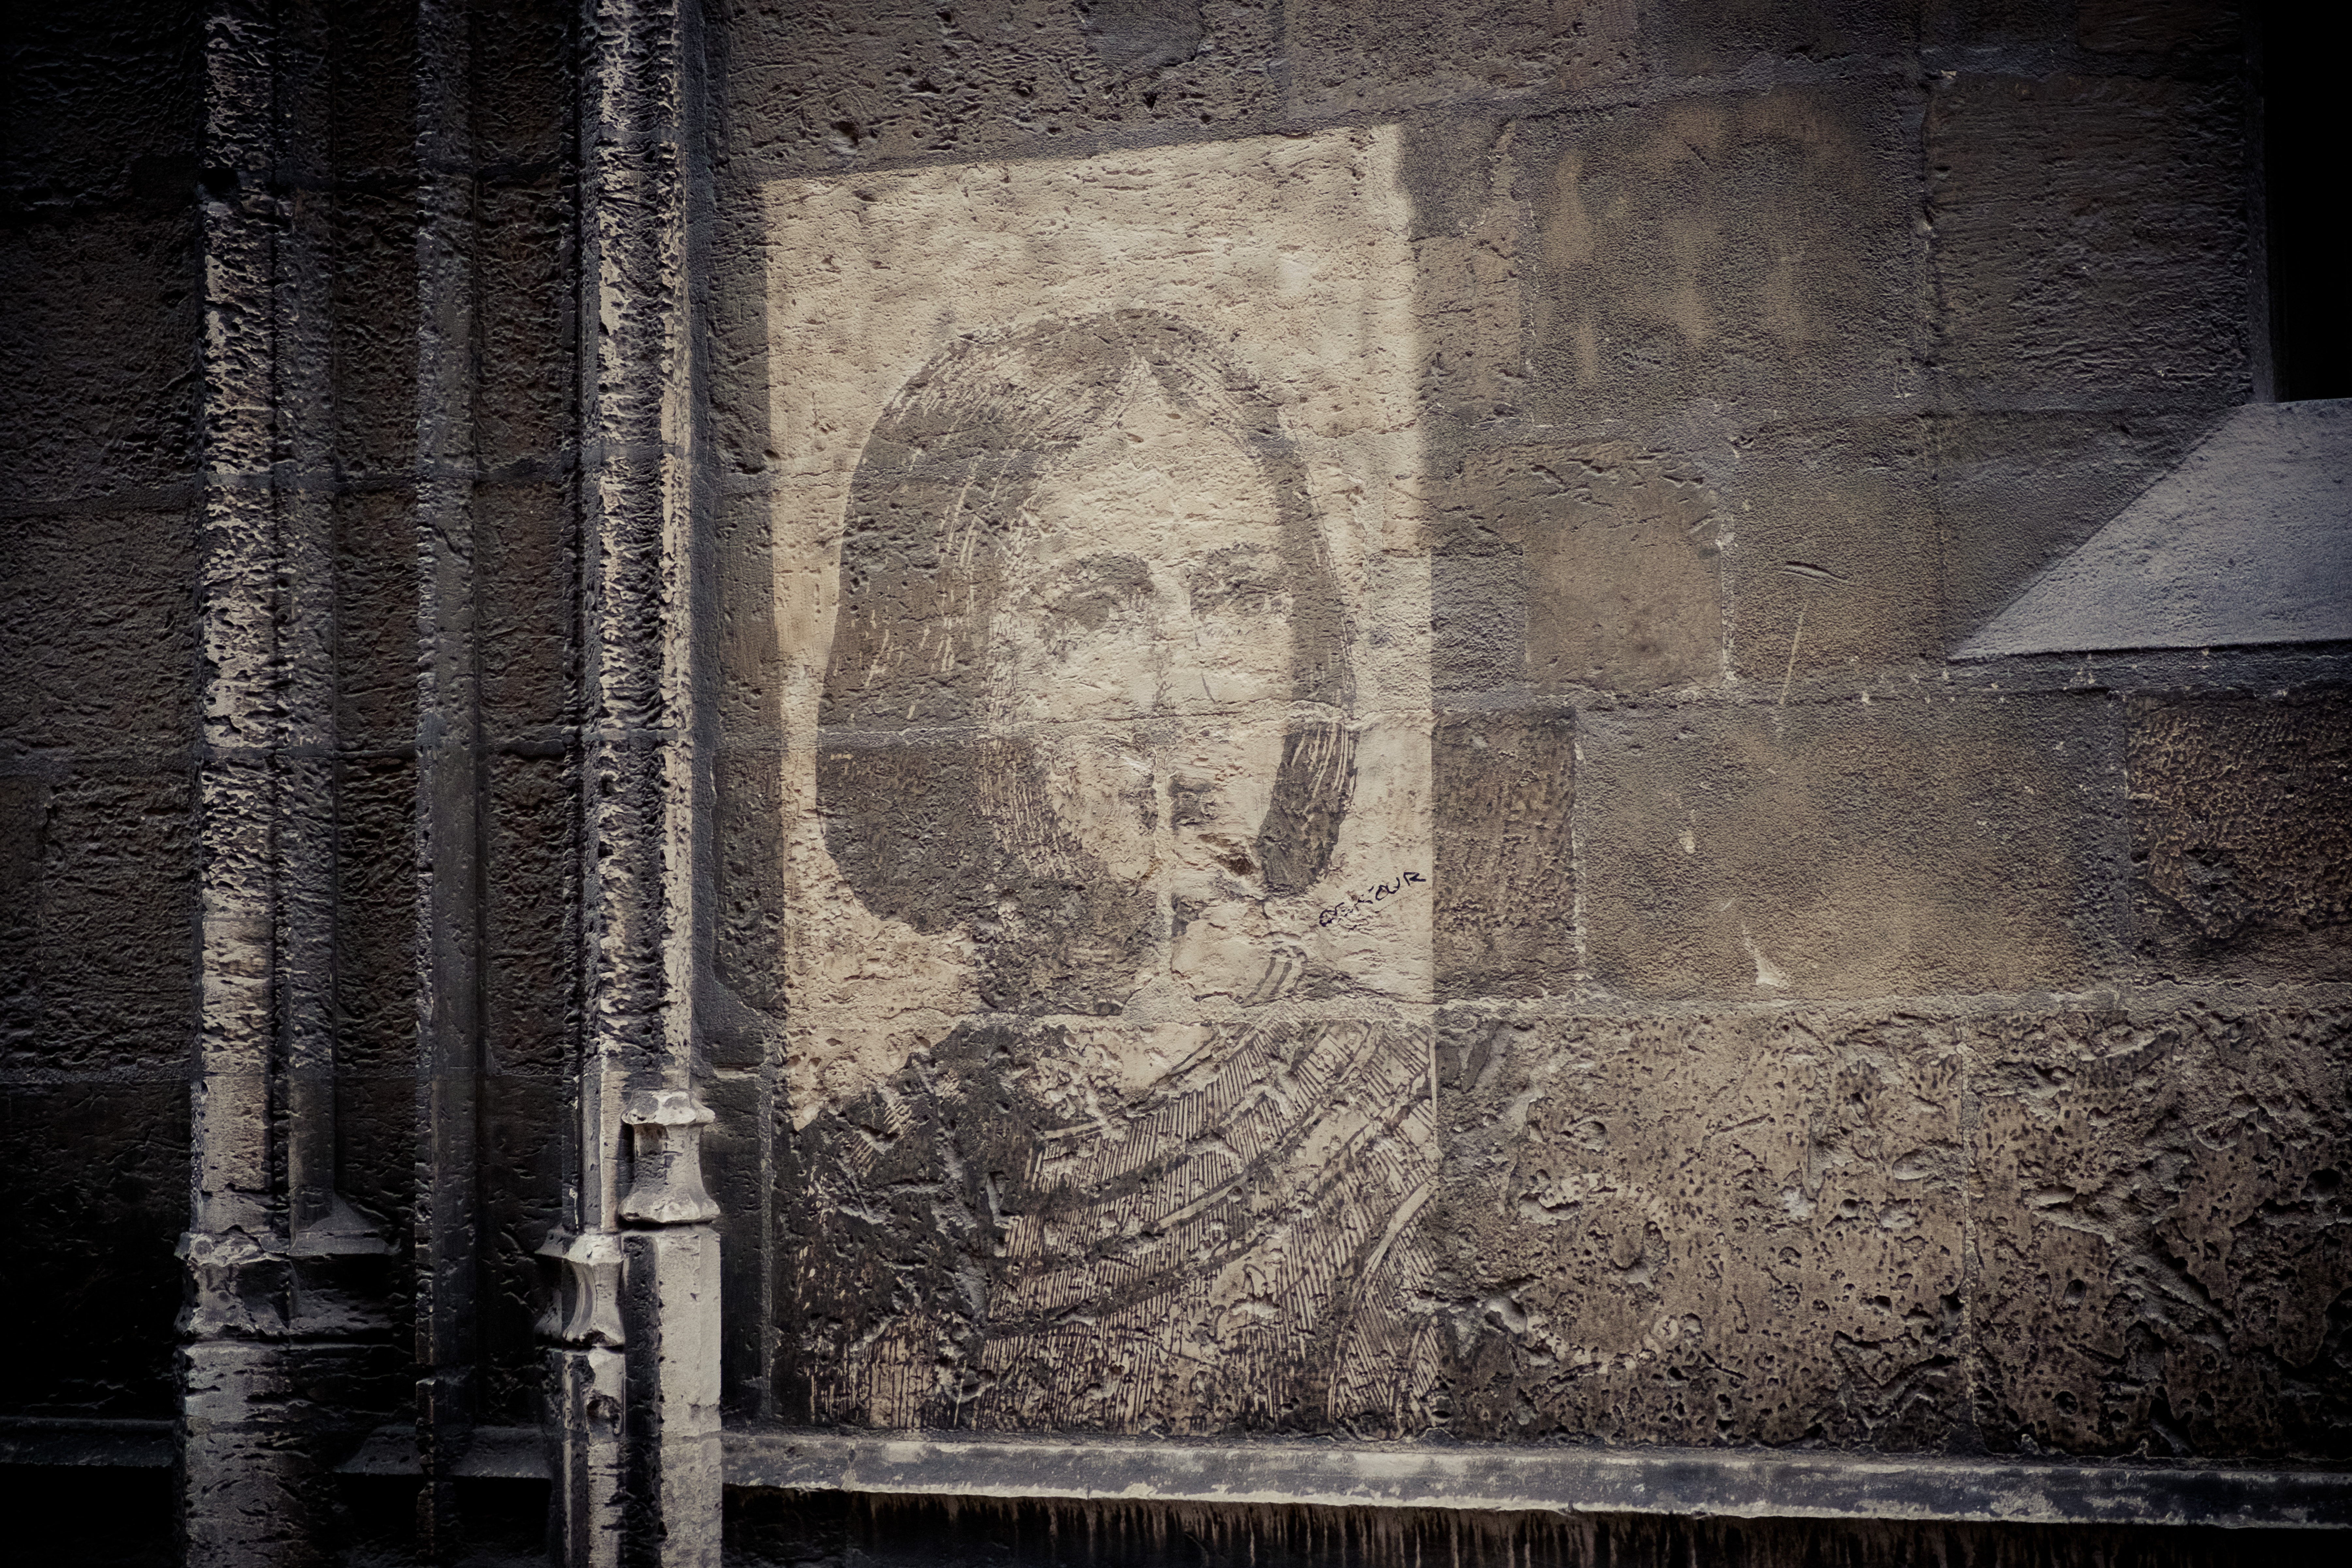
texture, window, urban, wall, travel, france, fujifilm, reflection, darkness, monochrome, bw, blackandwhite, blackwhite, art, temple, symmetry, ngc, normandy, fuji, fujixt1, fujix, noireblanc, rouen, ancient history